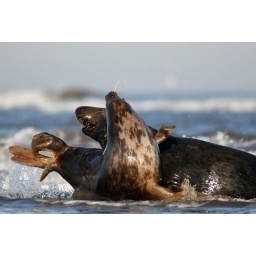
A cow and bull fight in the shallow water at Donna Nook, Lincolnshire.